The Tabletop Group

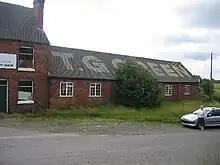
Part of T. G. Green's factory near Swadlincote

The Tabletop Group was based in Nottinghamshire, England, and comprised three companies: The Tabletop Company, Mason Cash, and T. G. Green. The group was formed in April 2004 when The Tabletop Company purchased Mason Cash, which had previously purchased T. G. Green in 2001. The Tabletop Group went into administration in 2007 and the receivers dismantled and sold off the factory and goods.